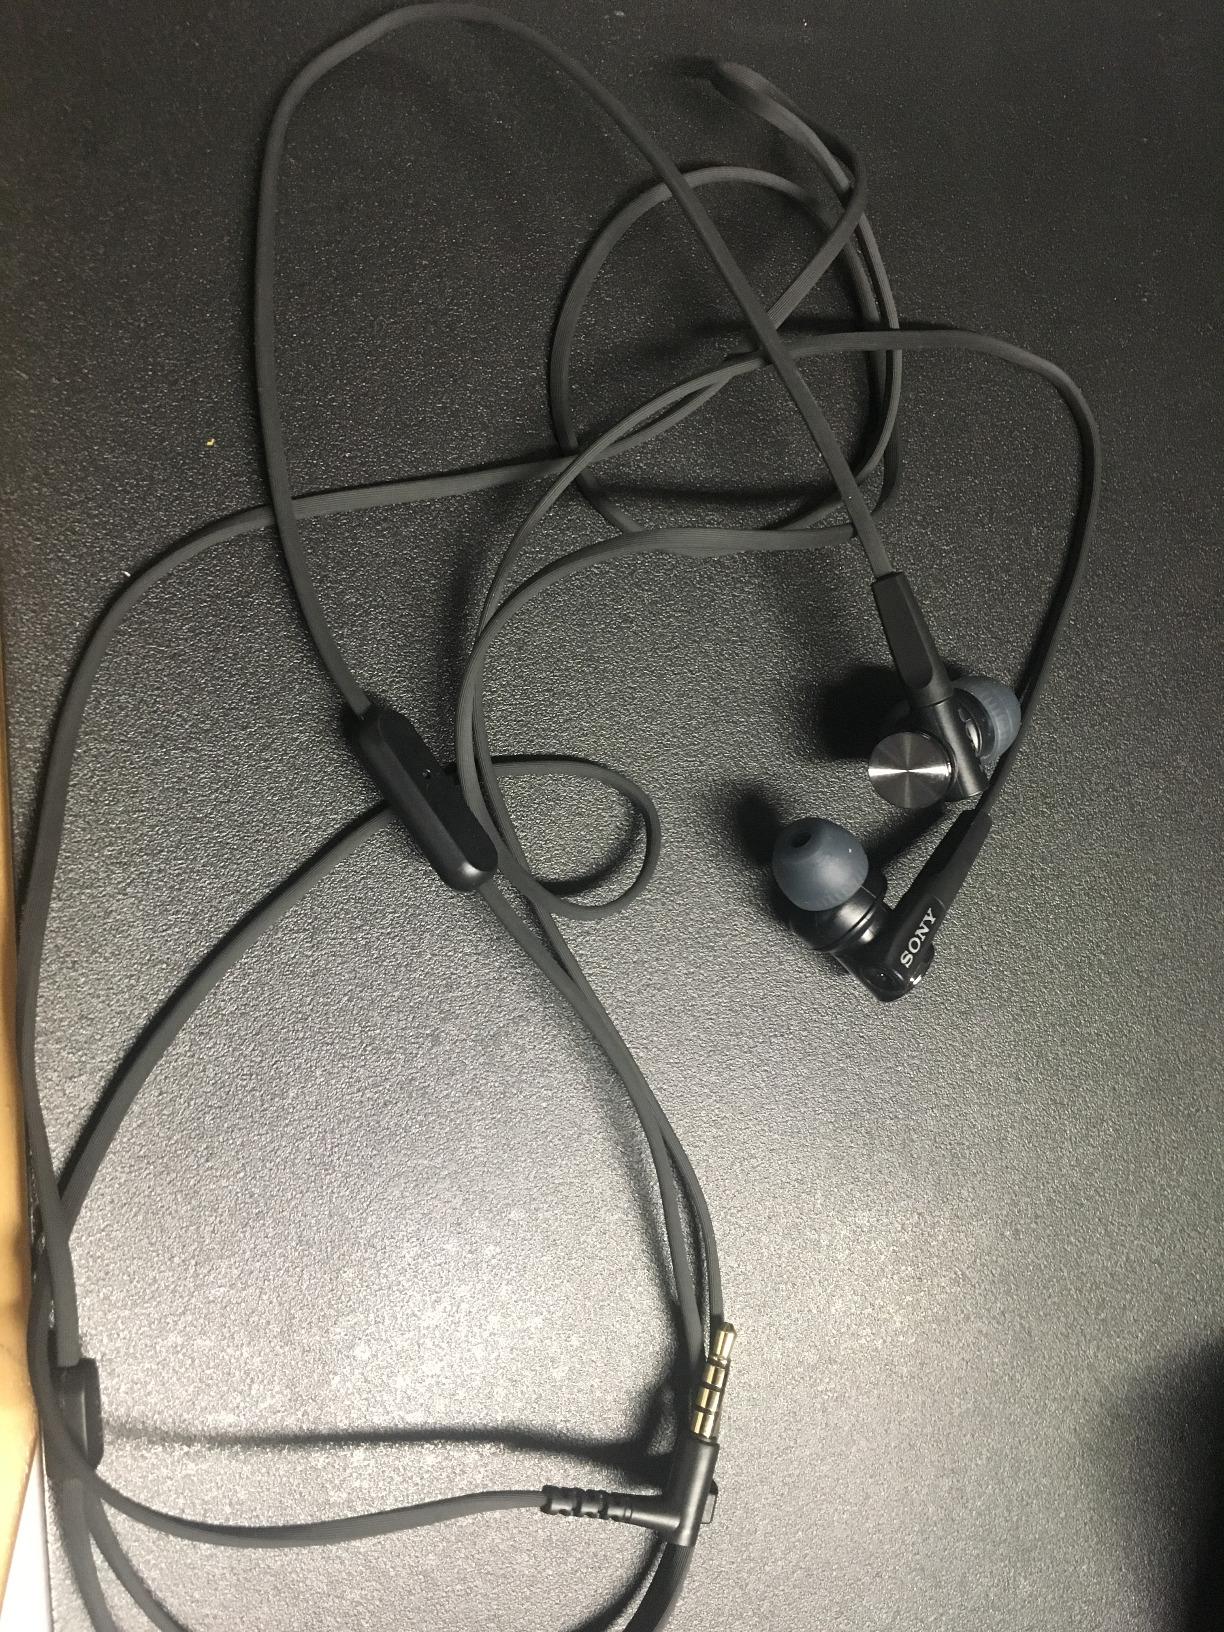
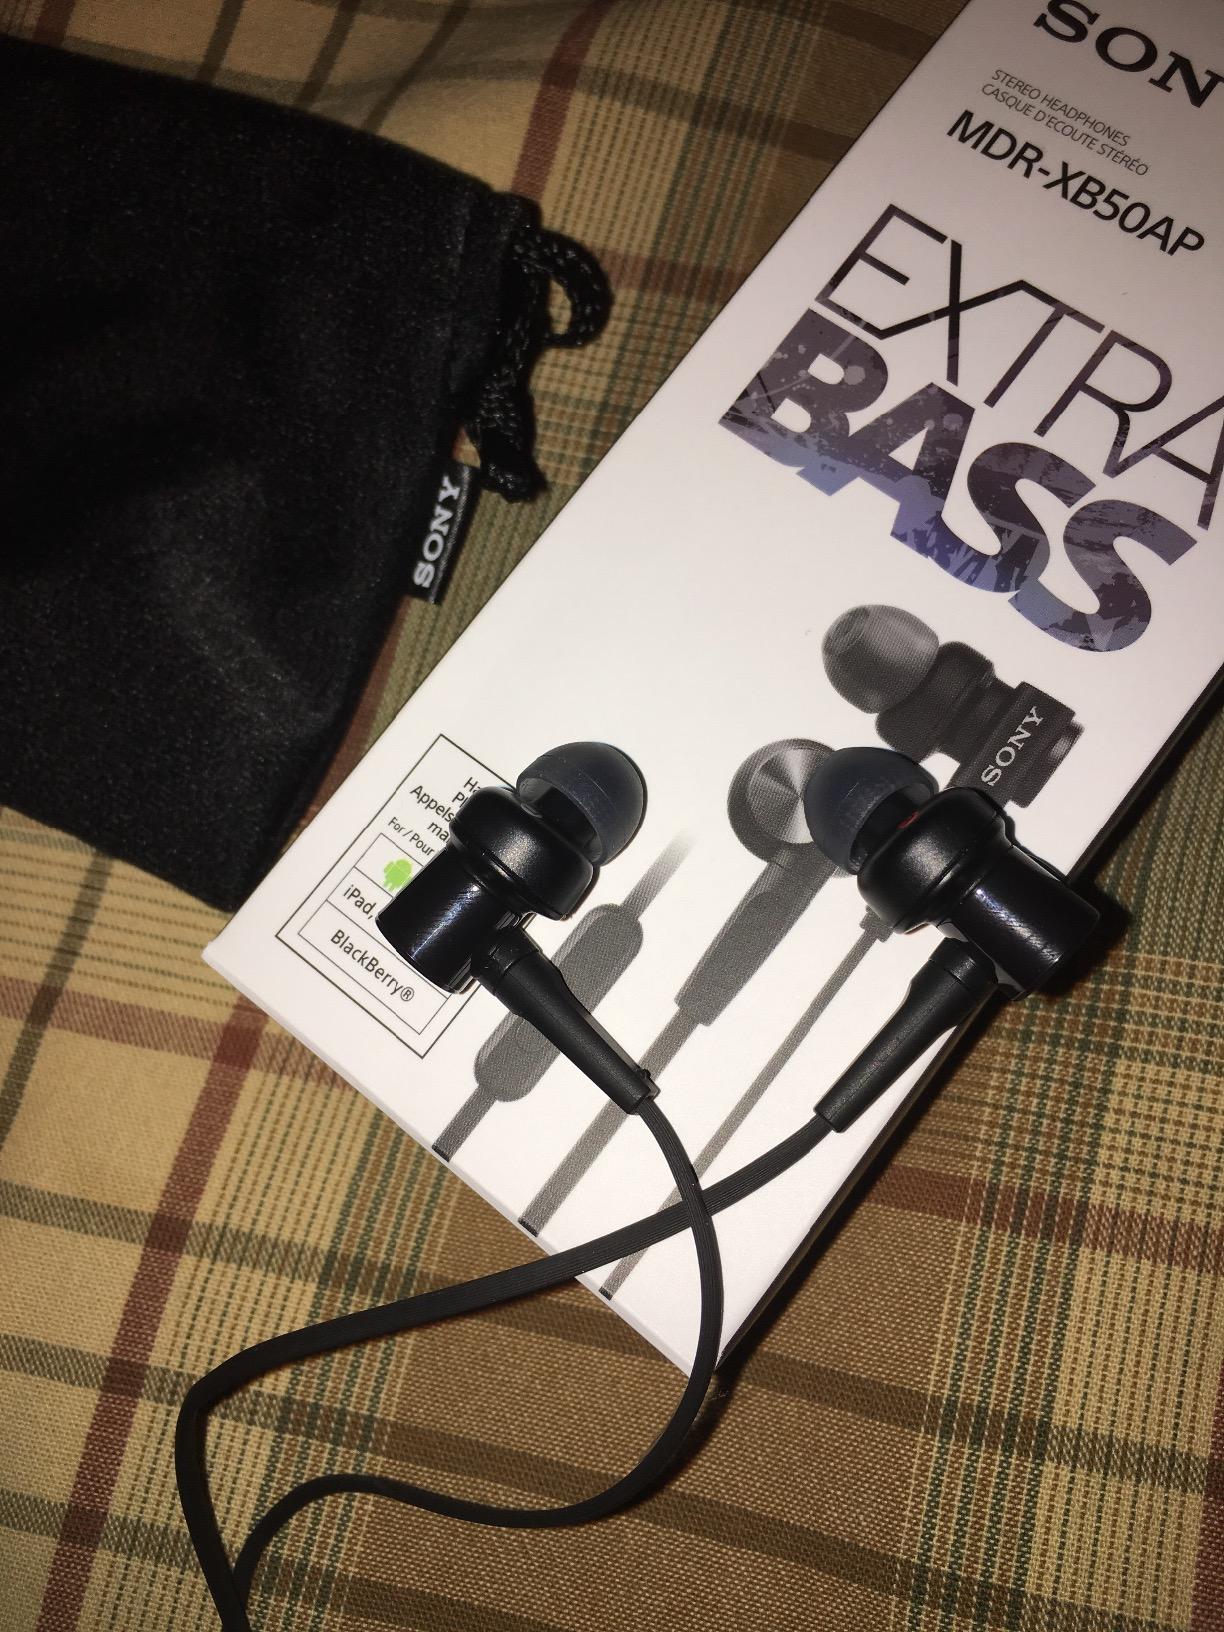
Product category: headphones
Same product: yes